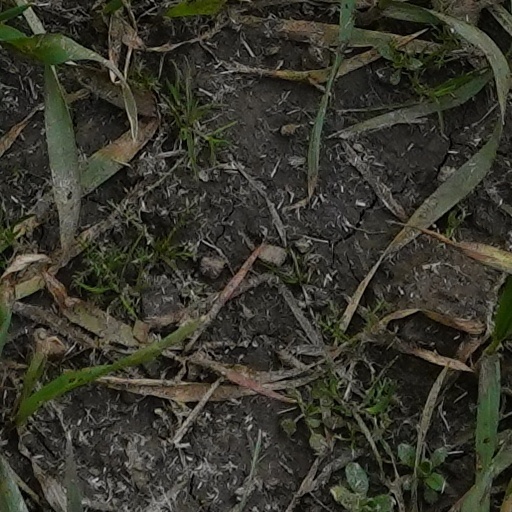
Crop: wheat